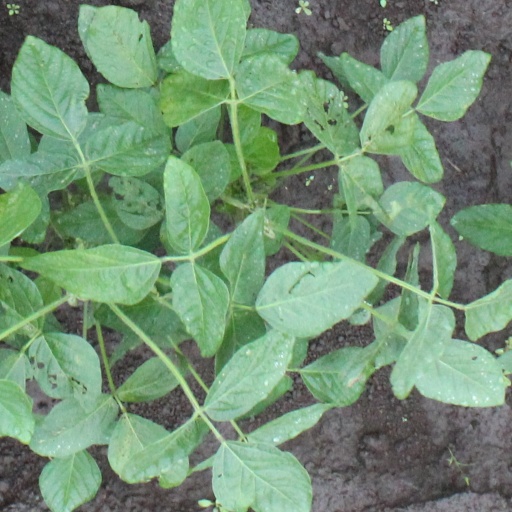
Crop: soybean